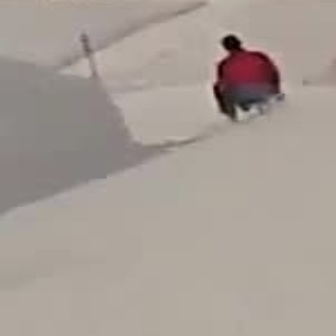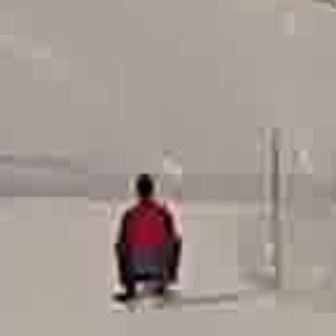
  Please identify the target specified by the bounding box [203,34,289,121] in the first image and locate it in the second image. Return the coordinates in [x_min,y_min,x_max,y_max] format.
Answer: [110,175,241,305]